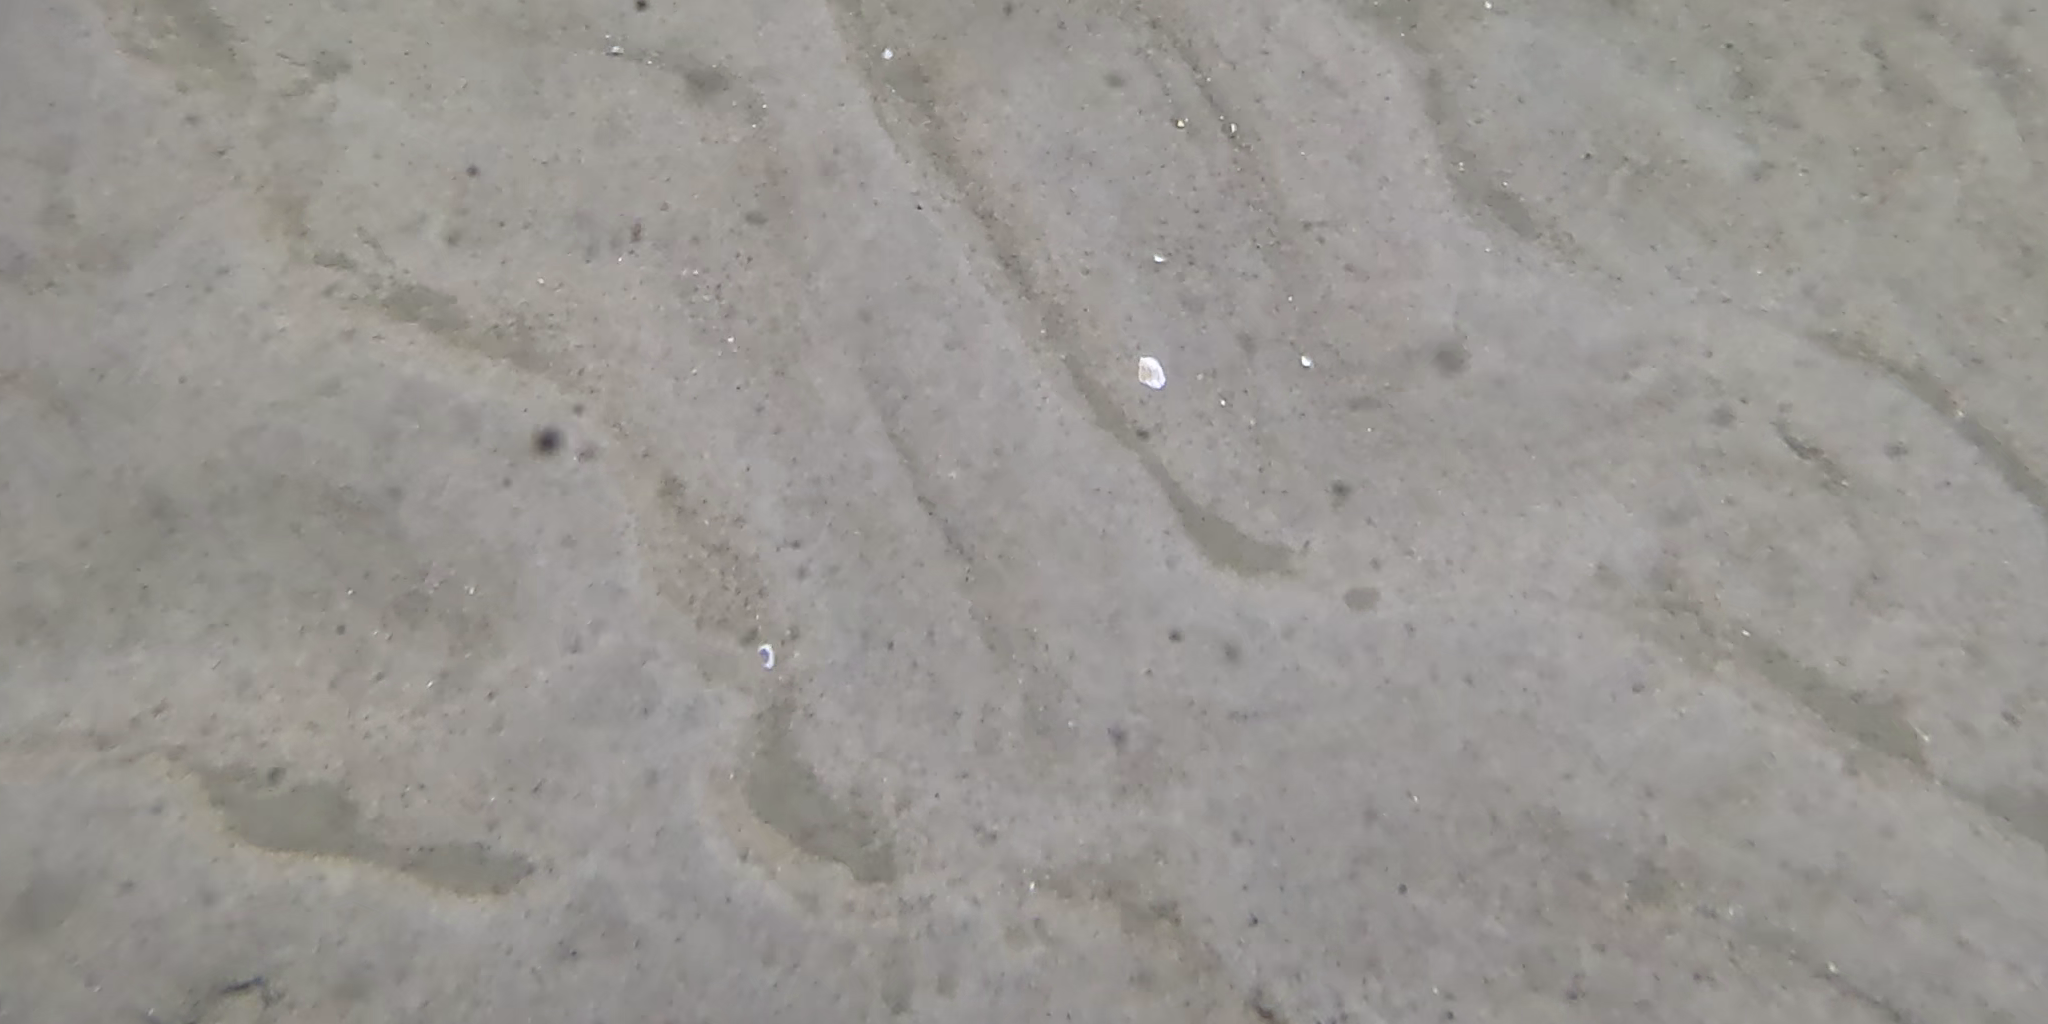
Seabed habitat: sand